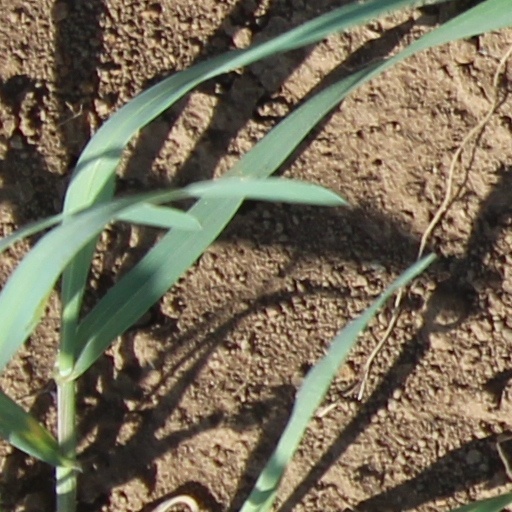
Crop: wheat